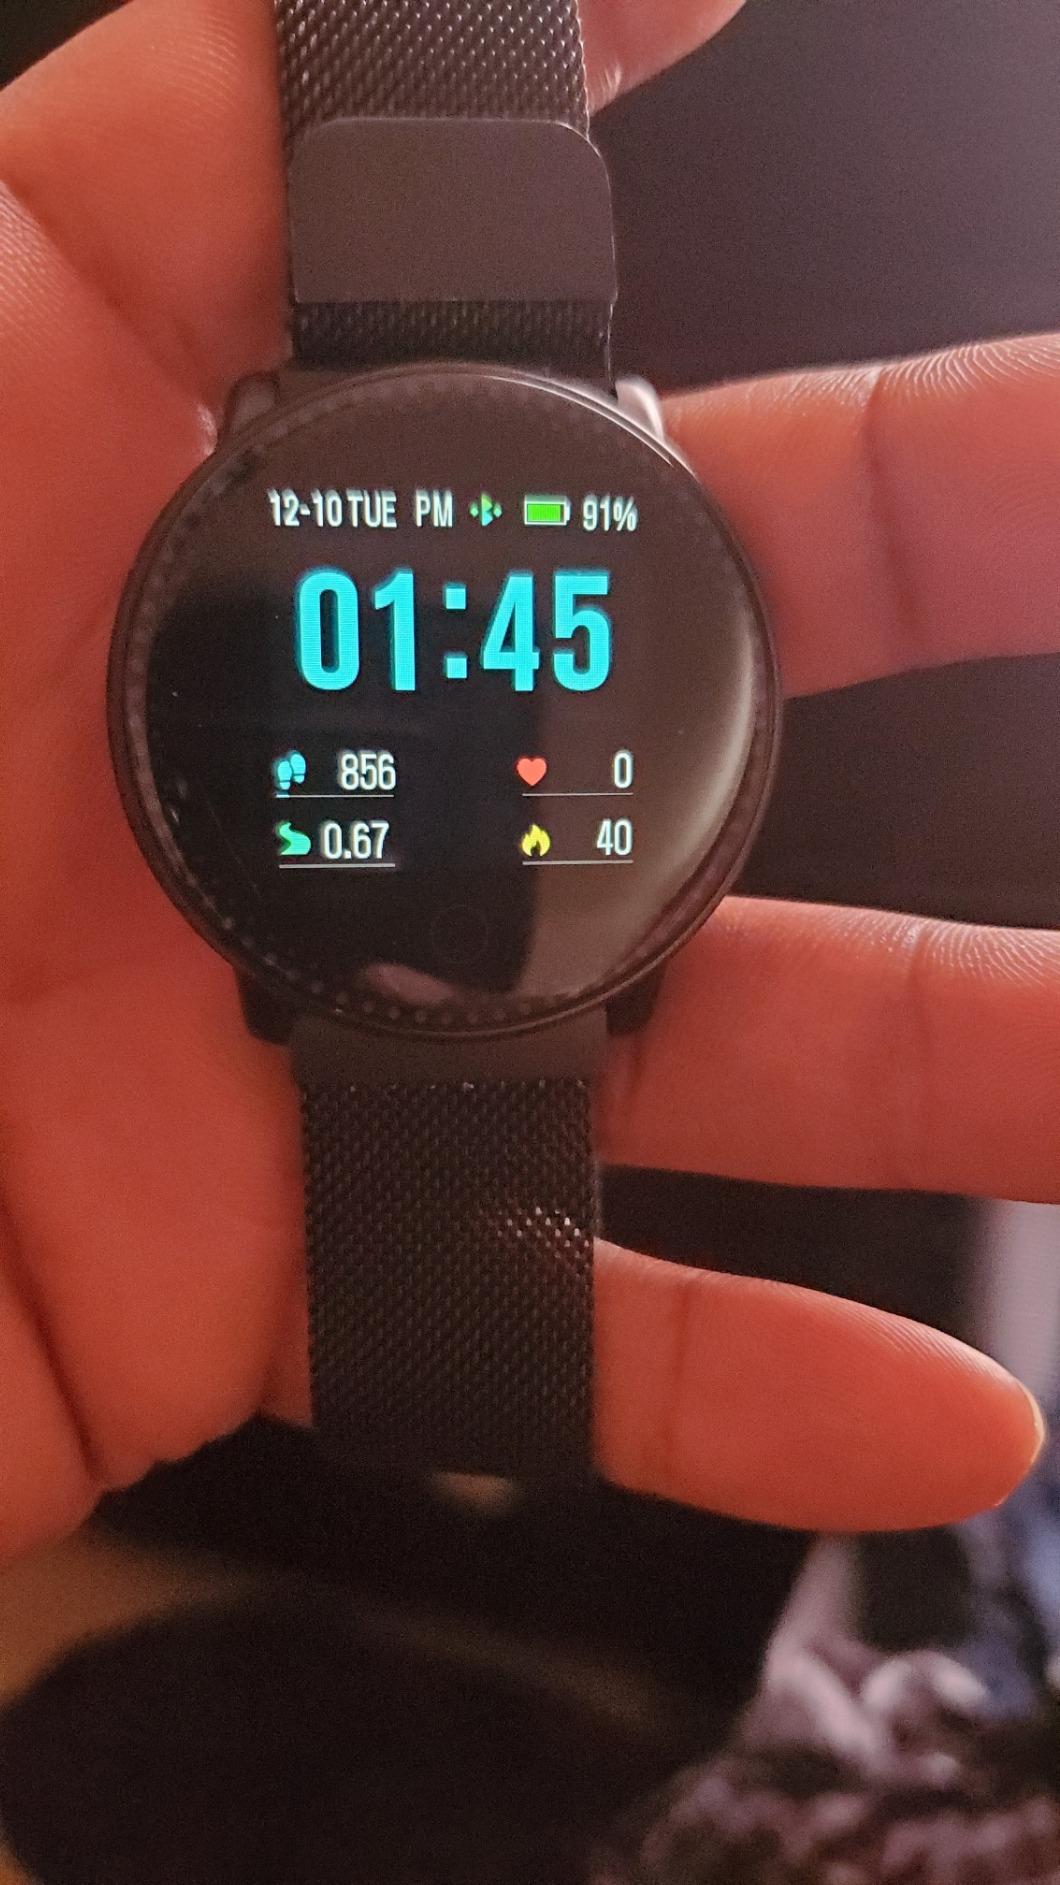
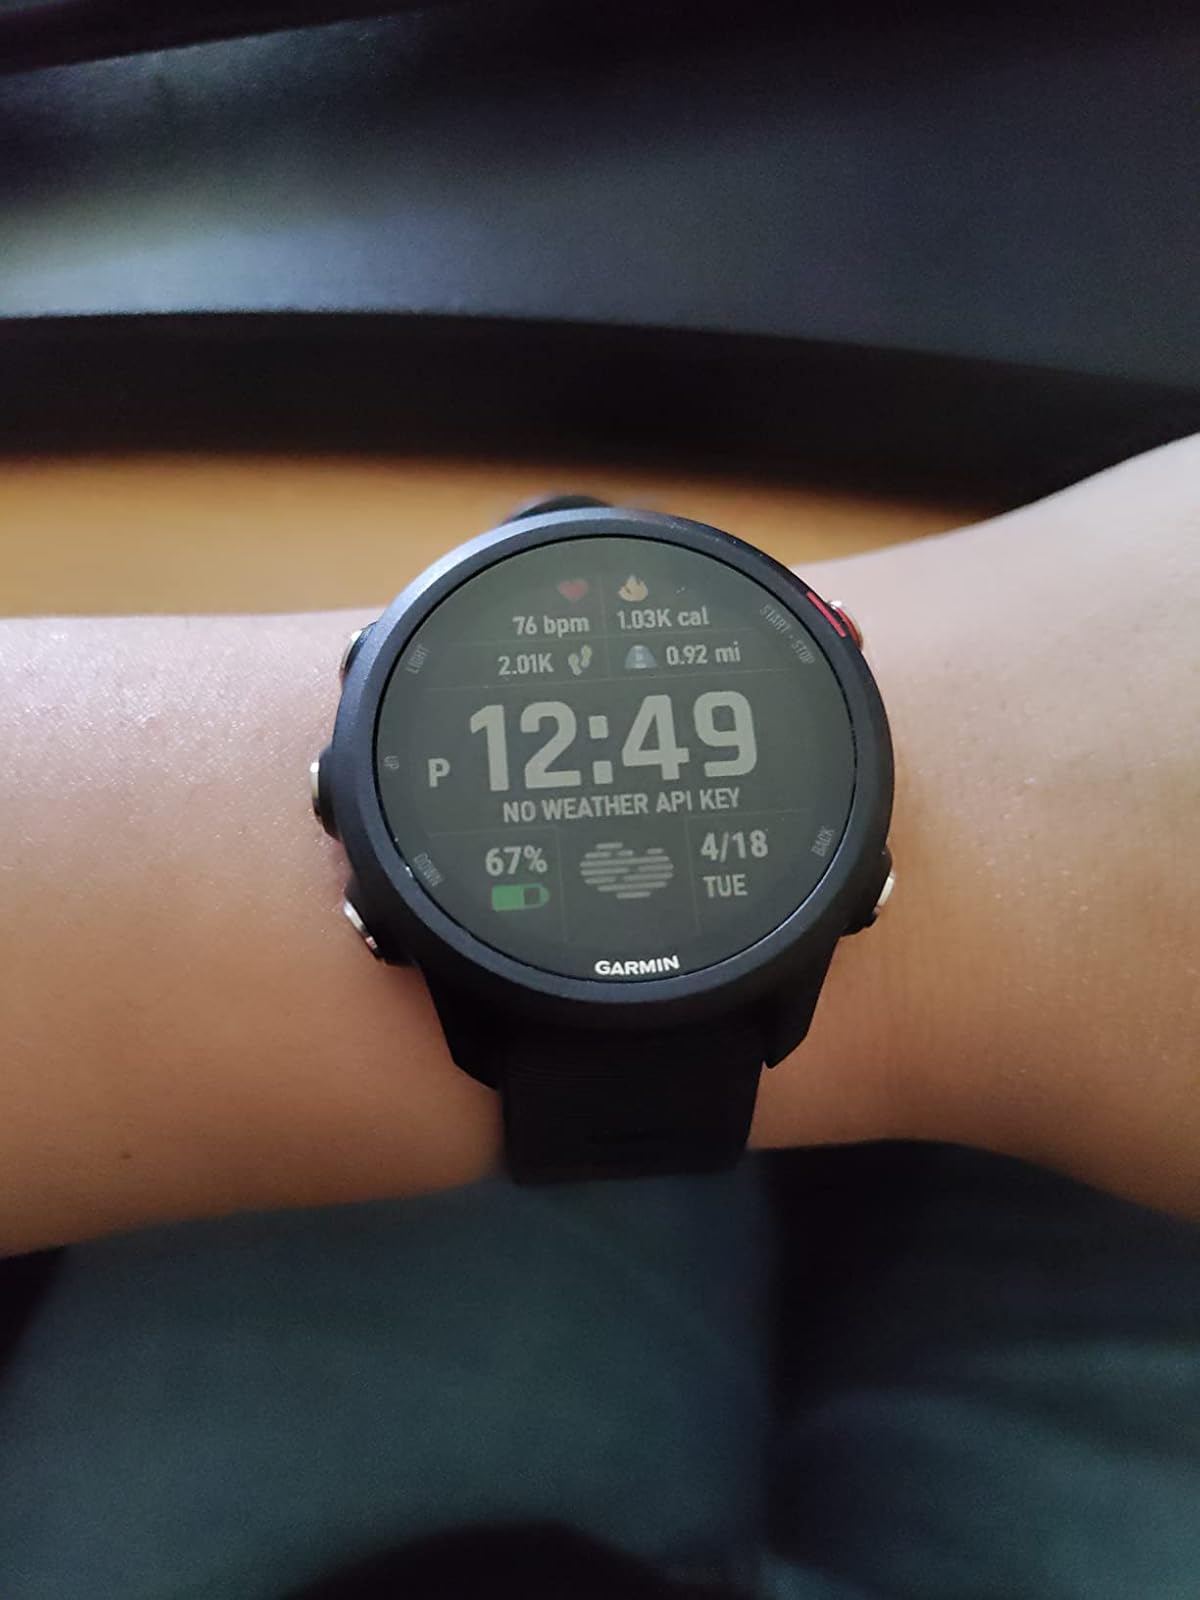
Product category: smartwatch
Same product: no